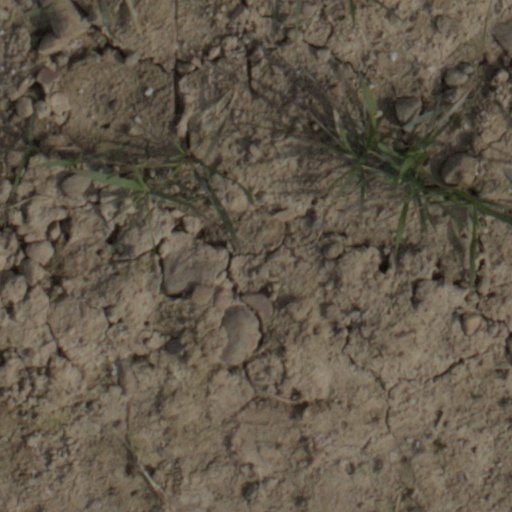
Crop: wheat